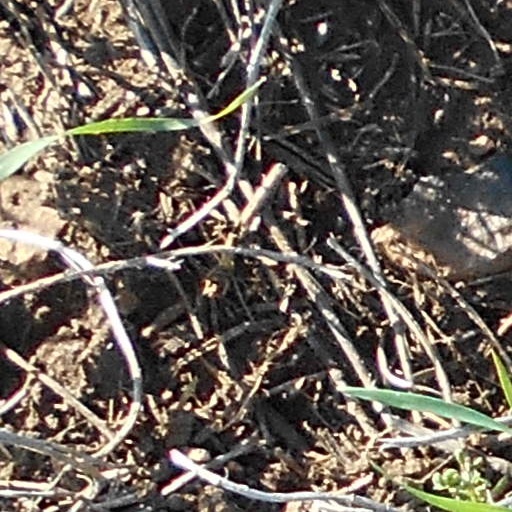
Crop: wheat